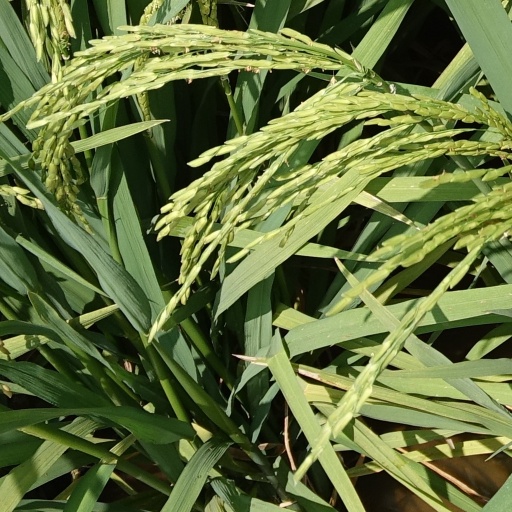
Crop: rice